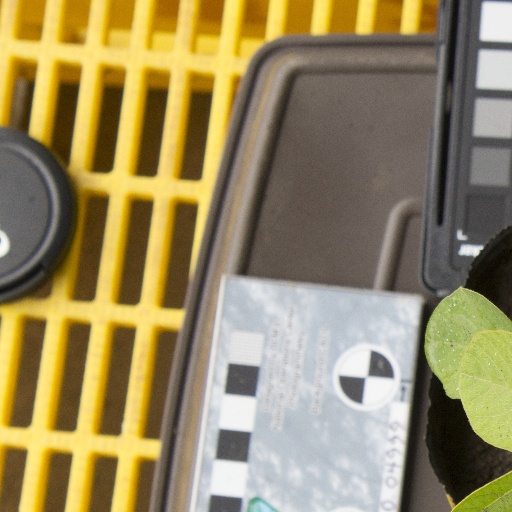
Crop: soybean